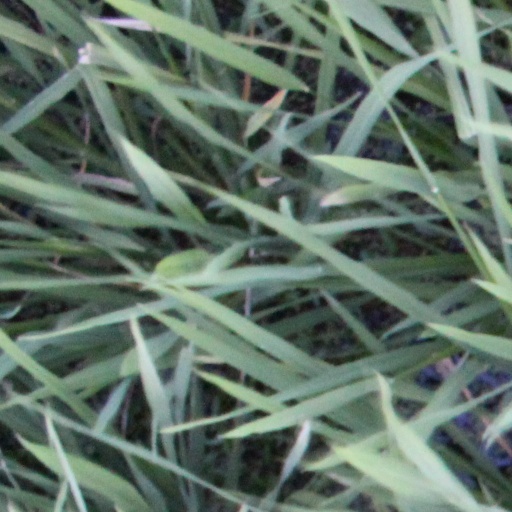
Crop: rice